Variations of Australian rules football

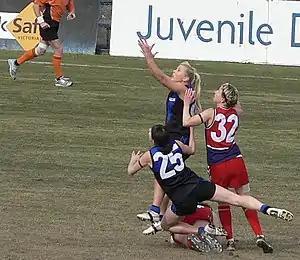
A VWFL match between Melbourne University Mugars and Darebin Falcons

Women's Australian rules football is a fast-growing variation played by all-female teams that dates back to the 1910s. Since 2010, it has also been governed by the AFL Commission. Its highest levels of competition are the professional AFL Women's club competition in Australia and the Australian Football International Cup (women's division) worldwide representative competition.